Tartarugalzinho

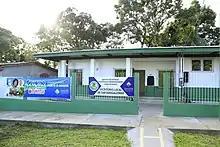
Agricultural school in Tartarugalzinho

The economy is based on raising livestock, primarily cattle and buffalo, subsistence farming and fishing. The discovery of gold in the area has caused a population surge. A major industry in the municipality is the Champion factory which turns eucalyptus seeds into pulp for the paper industry.